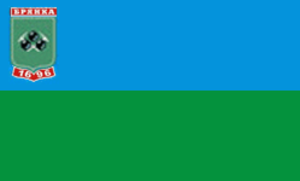
Brianka est une ville minière de l'oblast de Louhansk, en Ukraine. Sa population s'élevait à 47 512 habitants en 2013.